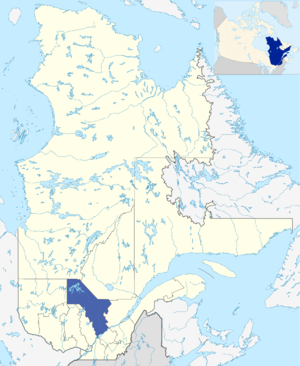
Le tourisme en Mauricie représente un secteur important de l'économie avec quelque 3,6 millions de visiteurs chaque année, qui y passent plus de trois millions de nuitées et y dépensent quelque 200 à 300 millions de dollars par an dans des attraits et services touristiques. En 2011, 90 % des touristes en Mauricie sont des Québécois; les autres touristes viennent des autres provinces canadiennes, des États-Unis et d'autres pays.